Opera Ball (1939 film)

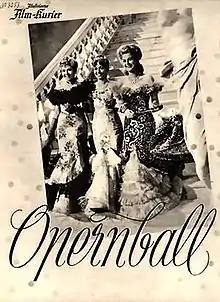

Opera Ball is a 1939 German musical comedy film directed by Géza von Bolváry and starring Heli Finkenzeller, Fita Benkhoff, and Marte Harell. An operetta film, it is based on the 1898 work of the same name composed by Richard Heuberger. In 1956 it was remade as "Opera Ball" in Austria with some of the same cast.